1899 Baltimore Orioles season

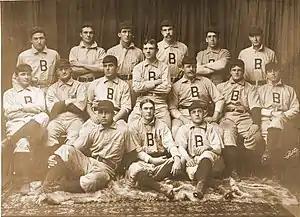
Team photograph

"Note: Pos = Position; G = Games played; AB = At bats; H = Hits; Avg. = Batting average; HR = Home runs; RBI = Runs batted in"